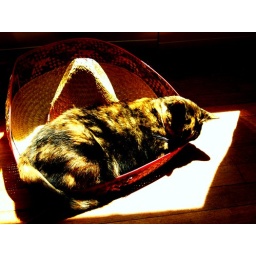
This is Shirley. I just found it silly to come home and find her sleeping in my hat